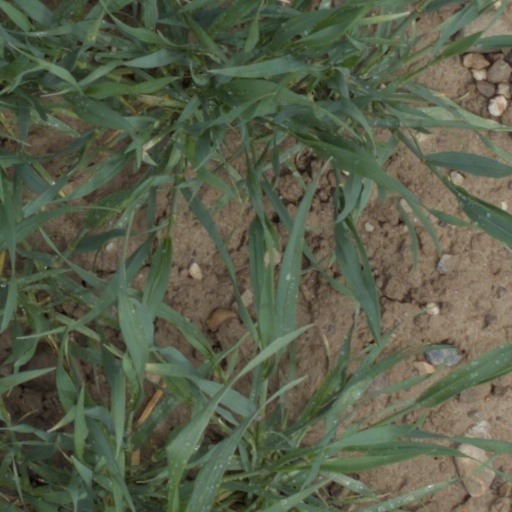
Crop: wheat